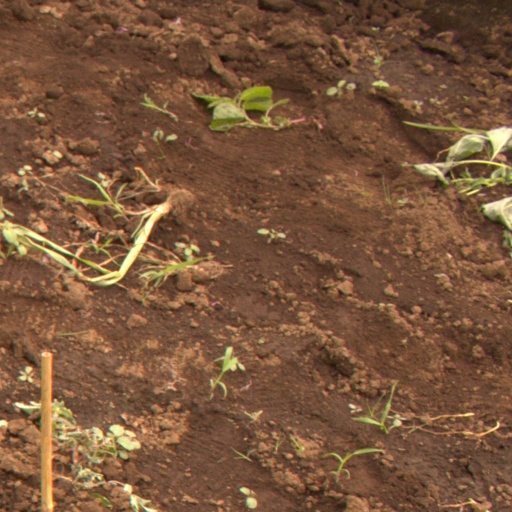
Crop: soybean